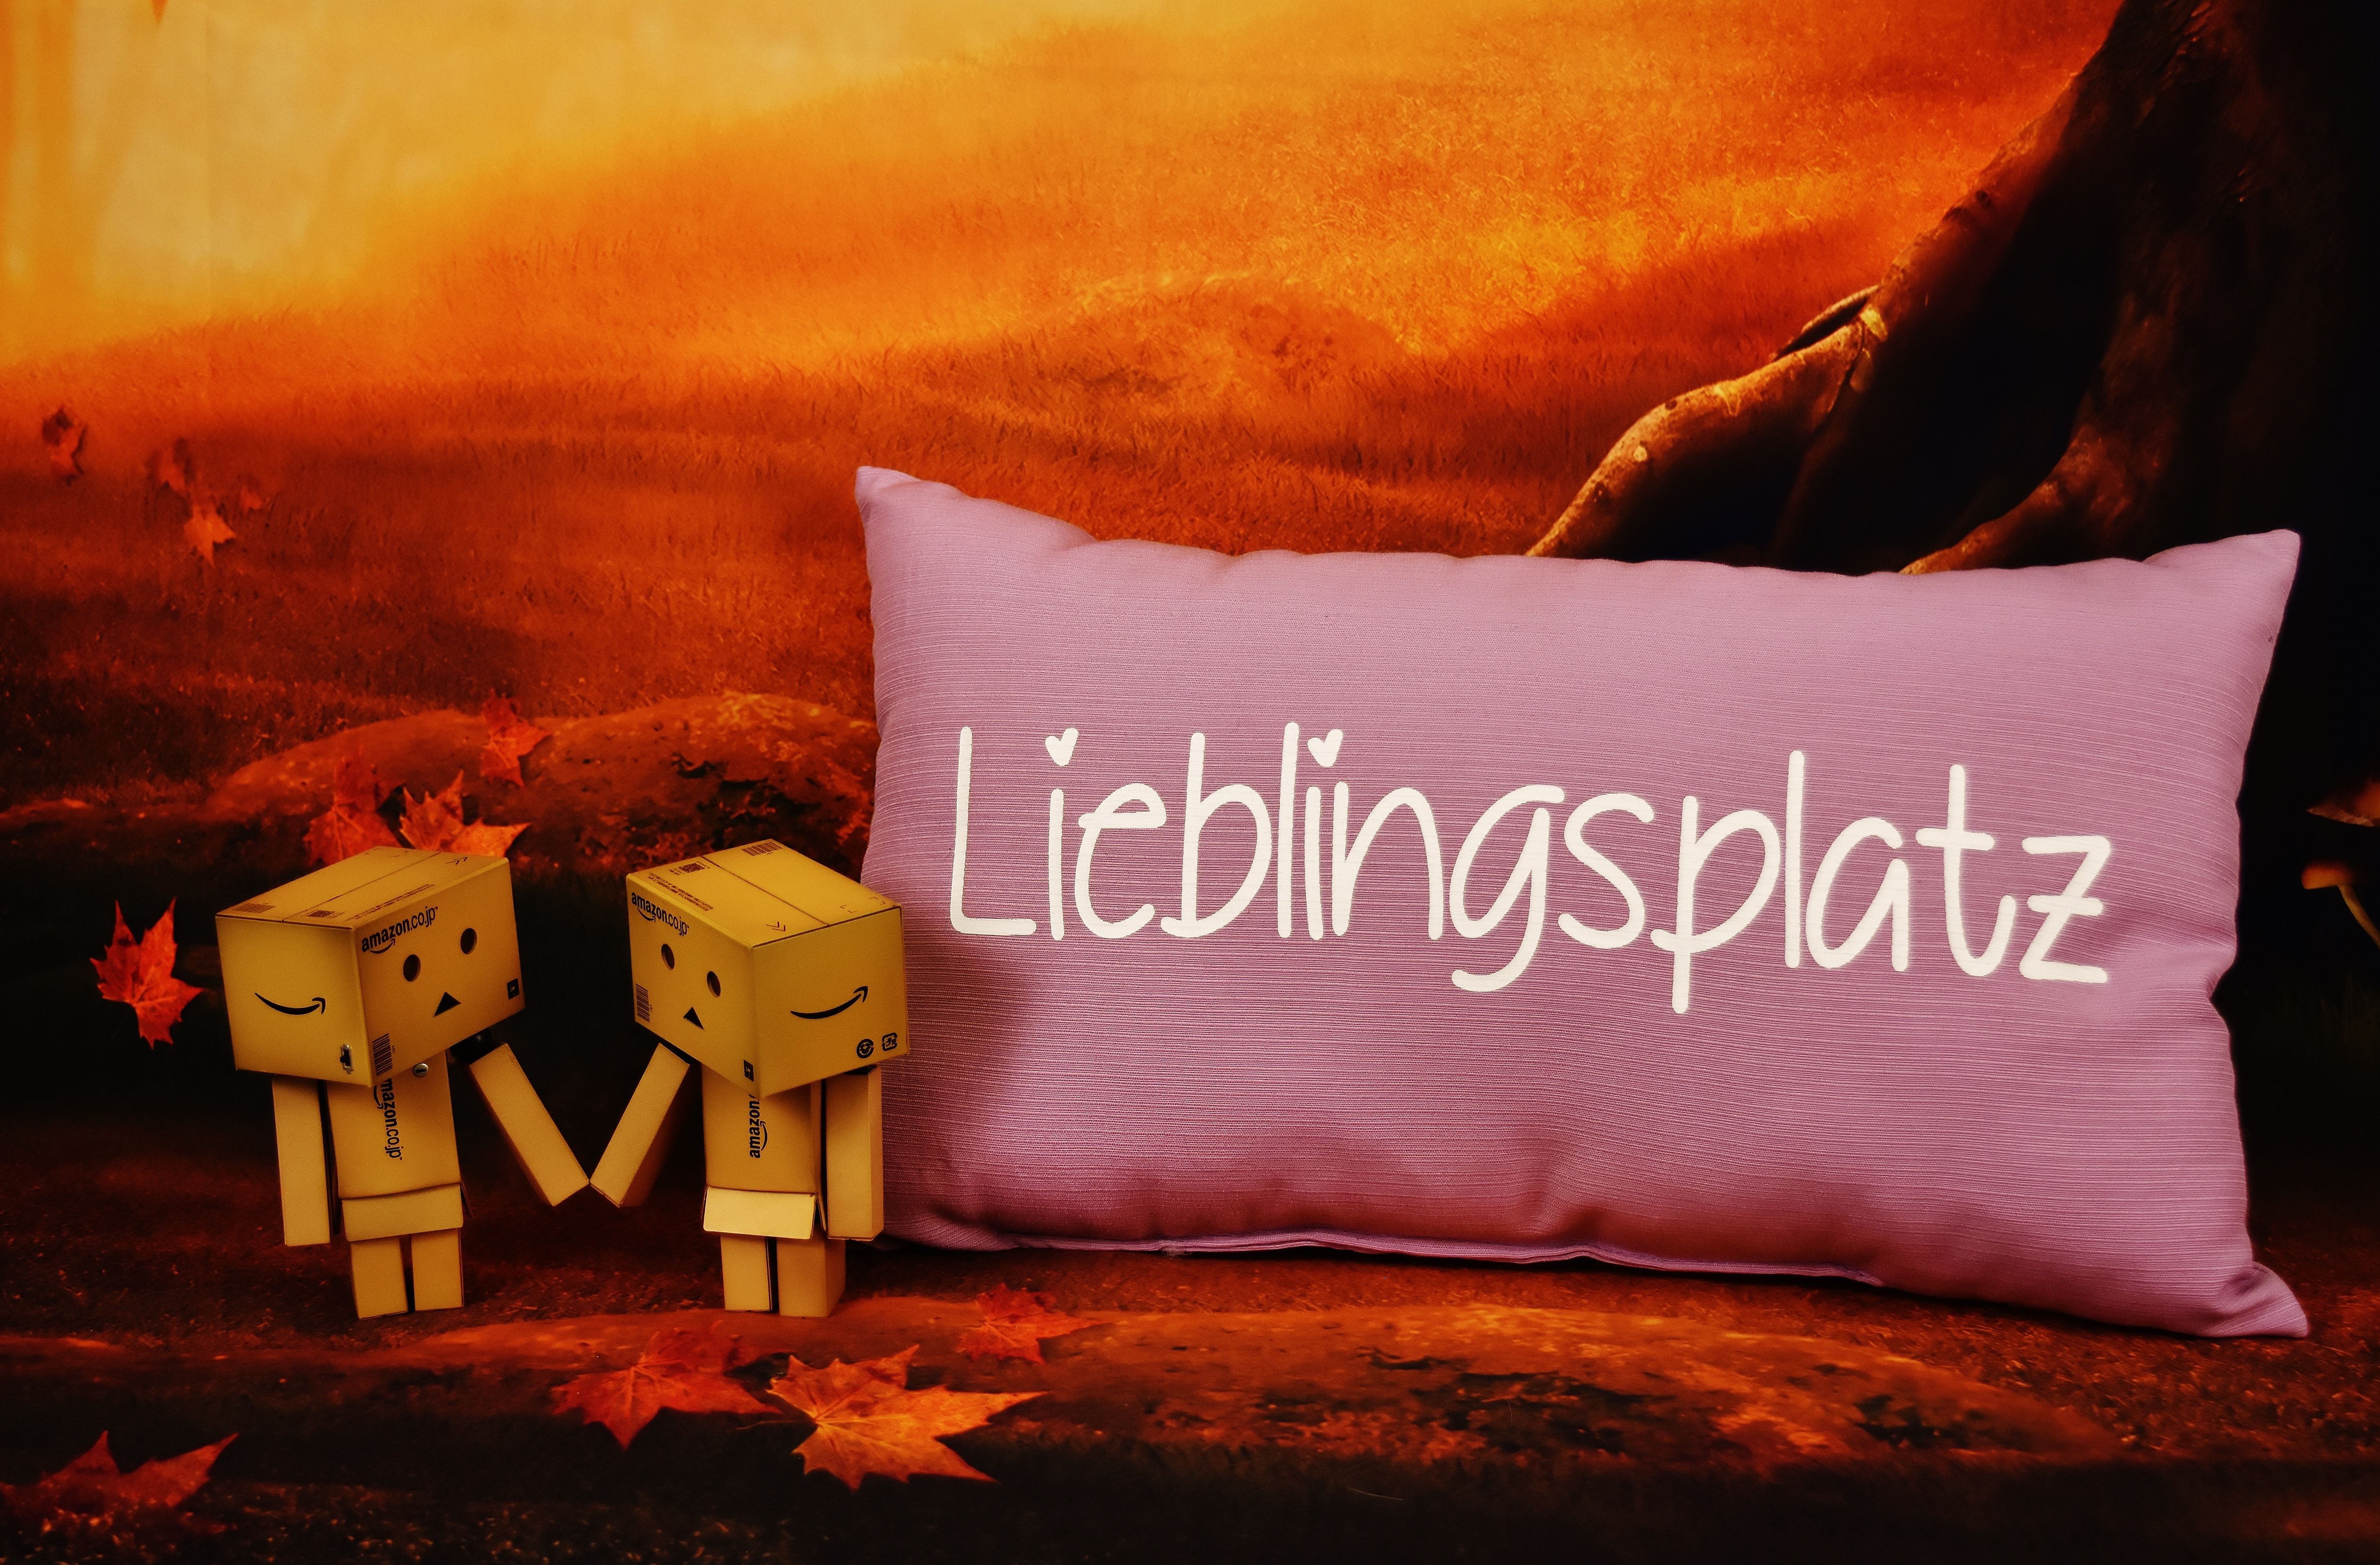
forest, morning, cute, love, red, color, romantic, pillow, font, funny, pair, greeting card, danbo, emotion, valentine's day, favorite place, album cover